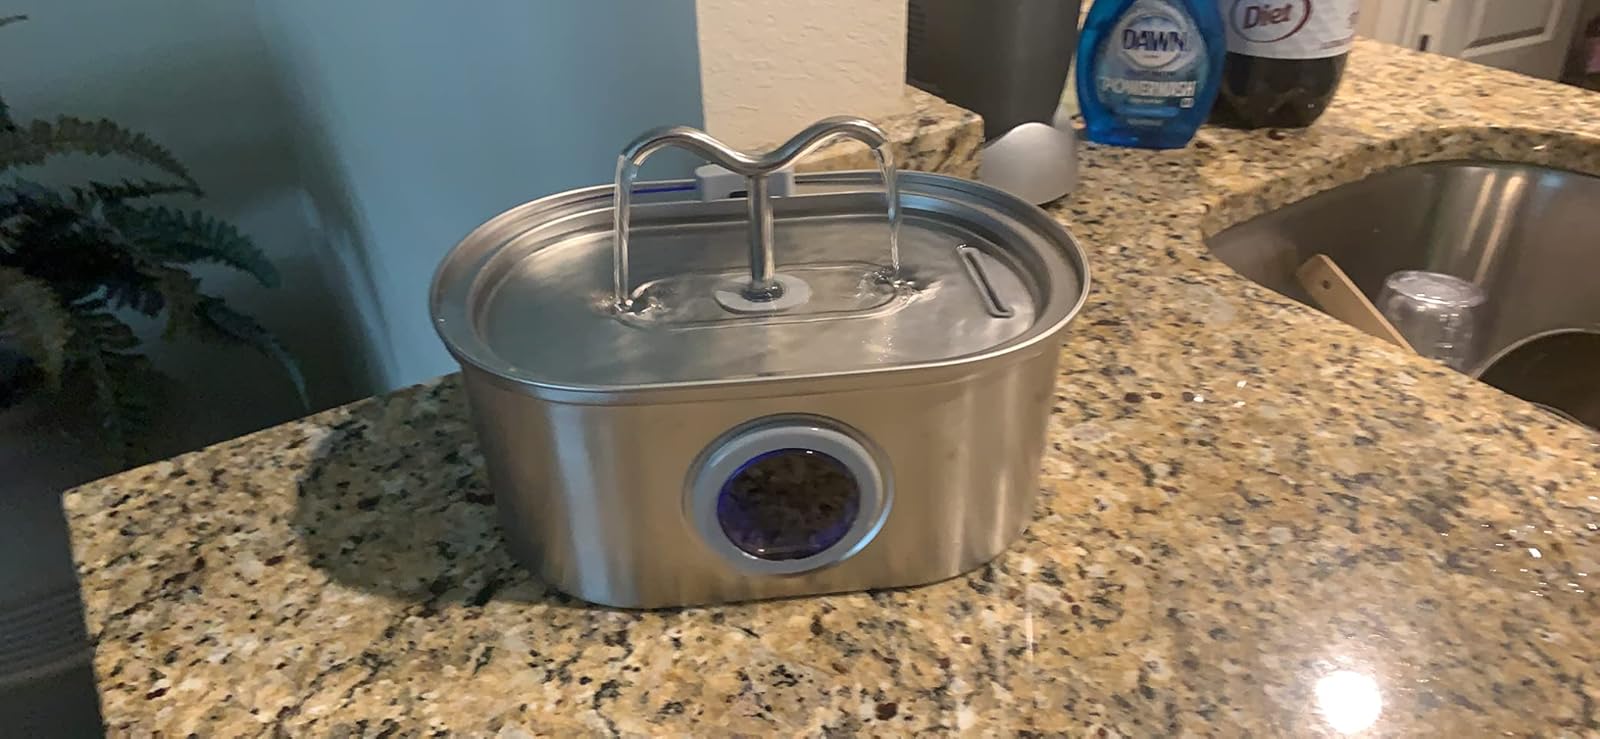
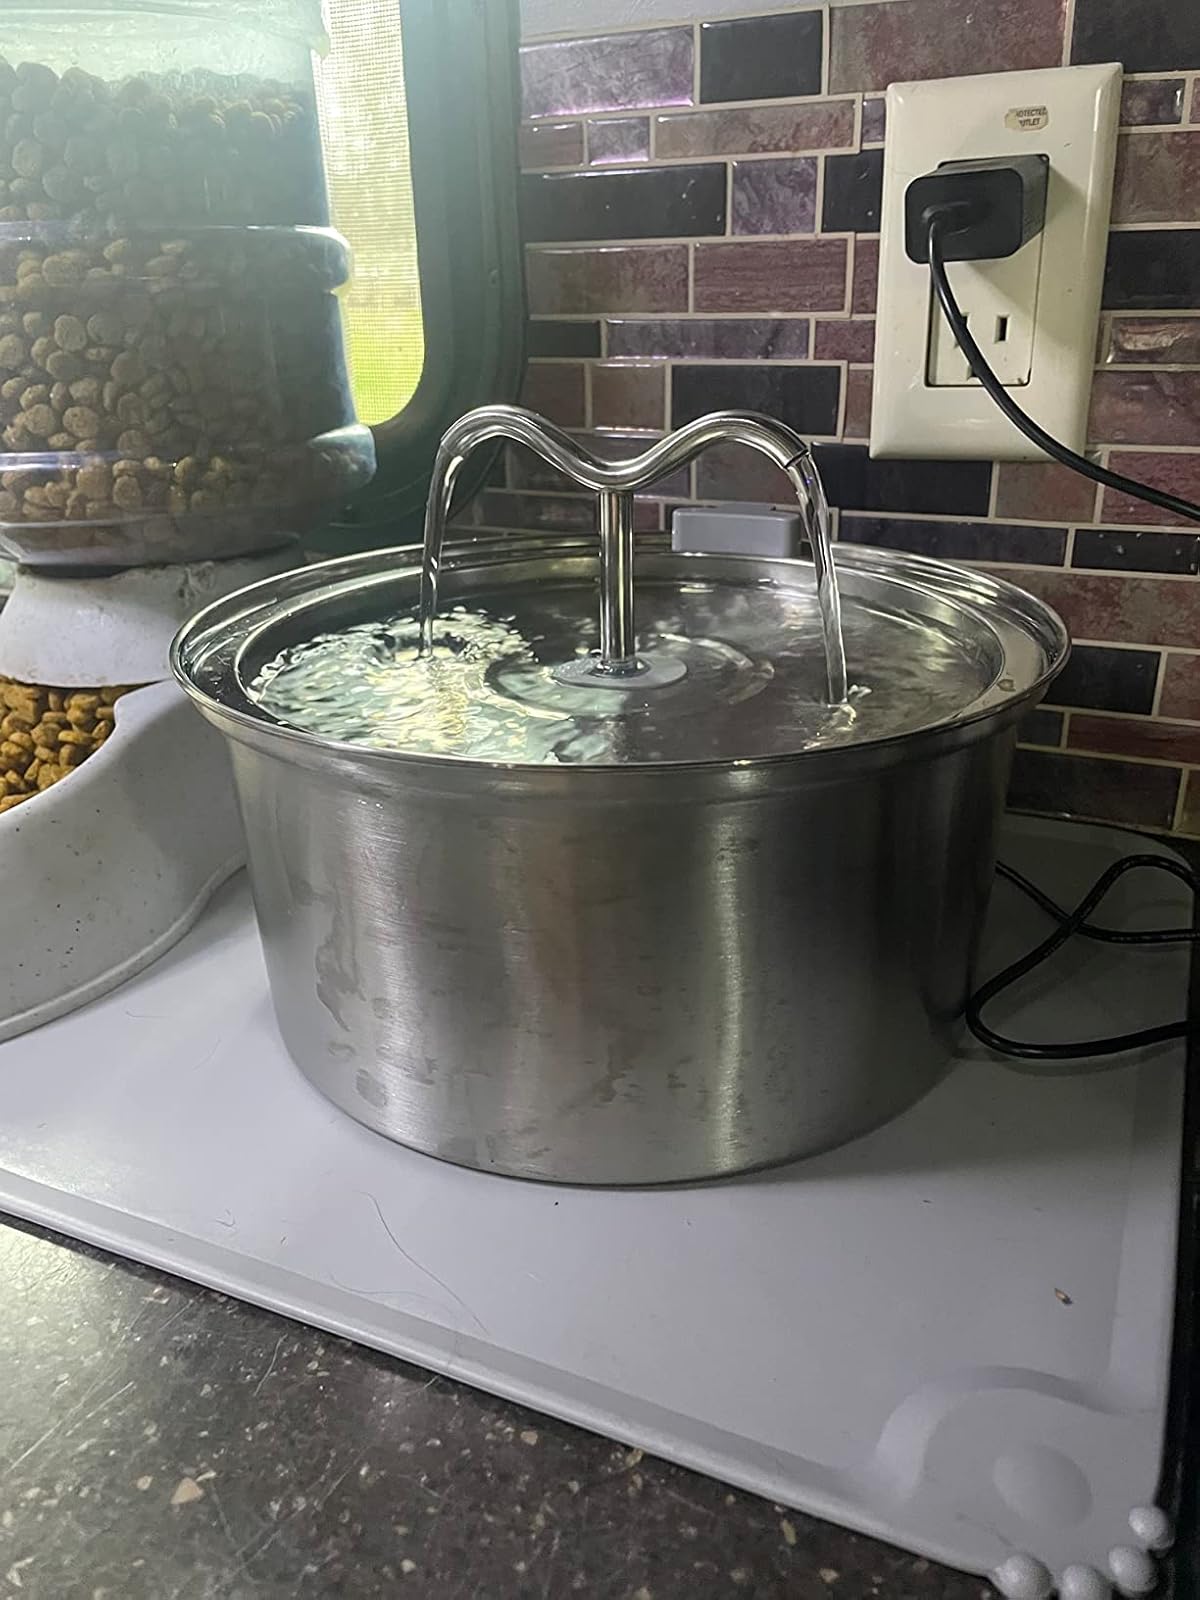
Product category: items_bowl
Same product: no